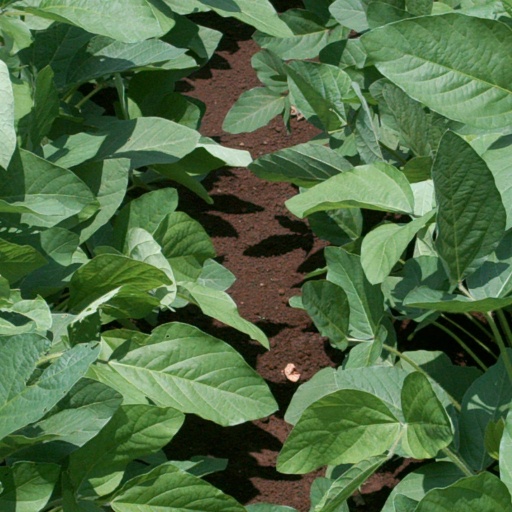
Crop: soybean